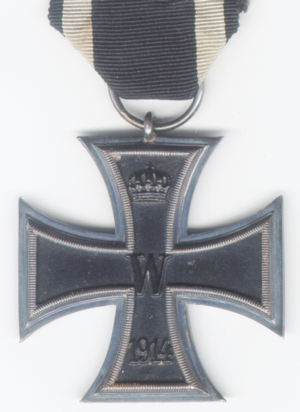
Rudolf Hess est un homme politique allemand, né le 26 avril 1894 à Alexandrie et mort en détention le 17 août 1987 à Berlin-Ouest. Compagnon politique indéfectible d'Adolf Hitler depuis le tout début des années 1920, ministre sans portefeuille de son gouvernement dès son accession au pouvoir en 1933, alors porté à la direction du parti nazi sous le vocable Stellvertreter des Führers, Hess est une personnalité majeure du Troisième Reich jusqu'en 1941, mais dont l'influence est restée limitée.